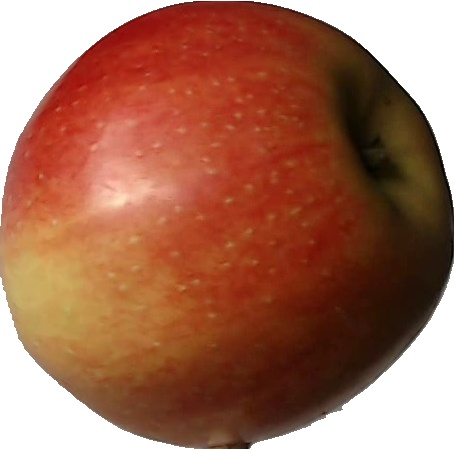
Label: apple_red_2